Mirko Ivanić

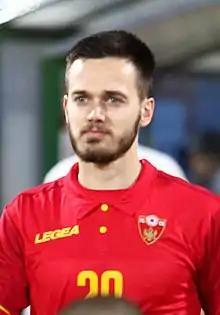
Ivanić with Montenegro in 2019

Mirko Ivanić (born 13 September 1993) is a professional footballer who plays as an attacking midfielder for Serbian club Red Star Belgrade. Born in Serbia, he plays for the Montenegro national team.